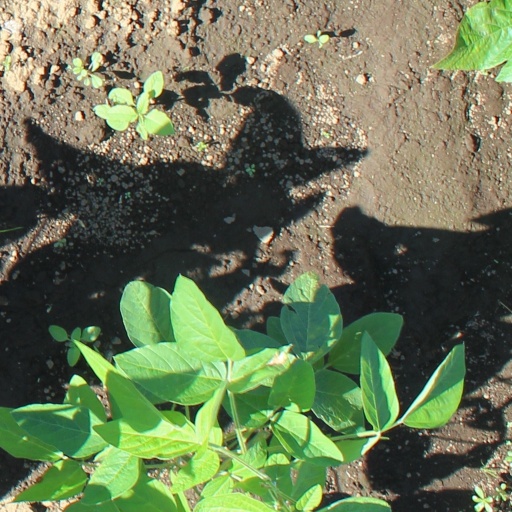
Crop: soybean